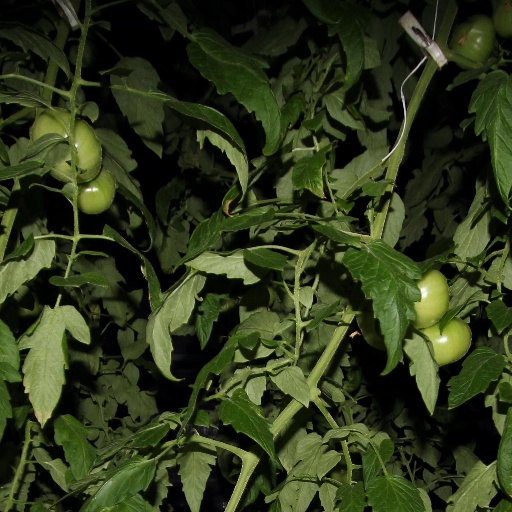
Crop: tomato